Hayley Westenra

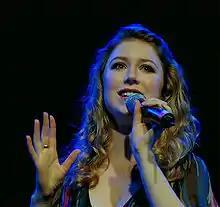

In early 2008, Westenra provided guest vocals for the Mike Oldfield album "Music of the Spheres", performing the vocal on the track "On My Heart" and its reprise. Westenra and Oldfield performed "On My Heart" live on the British ITV daytime TV program "The Alan Titchmarsh Show" on 18 March 2008.